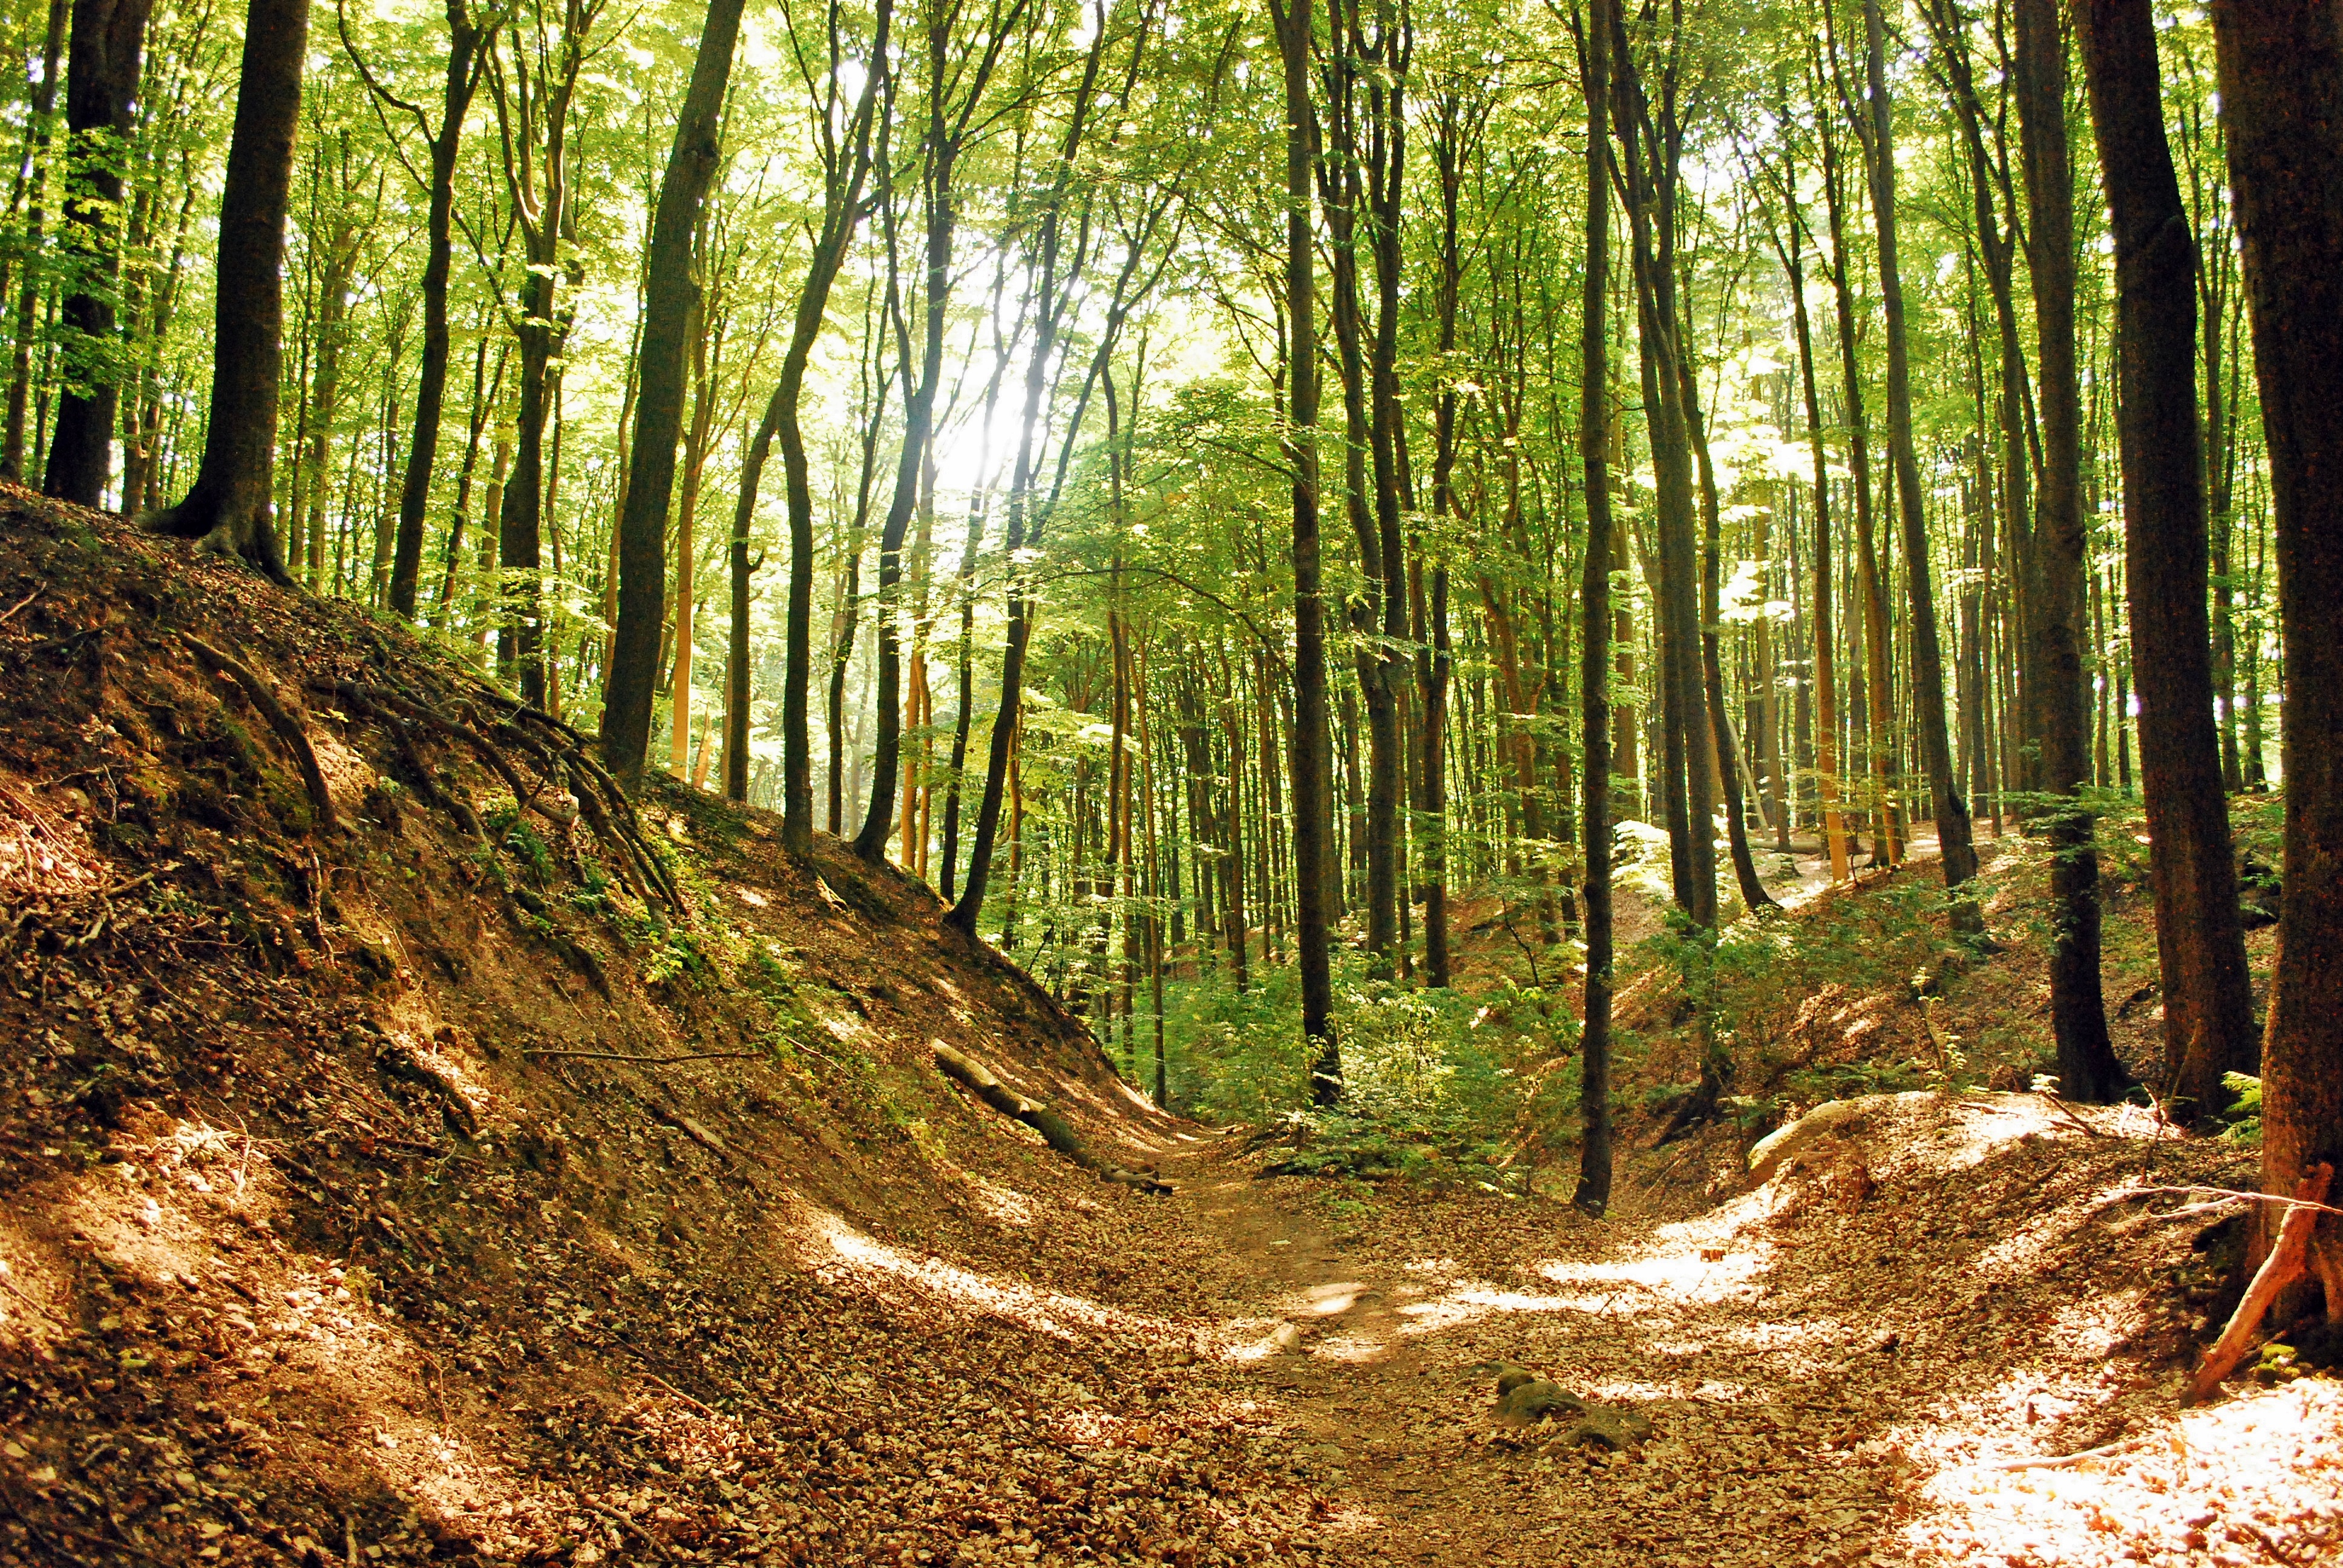
tree, nature, forest, wilderness, plant, trail, sunlight, leaf, autumn, deciduous, grove, woodland, habitat, ecosystem, biome, old growth forest, natural environment, woody plant, temperate broadleaf and mixed forest, temperate coniferous forest